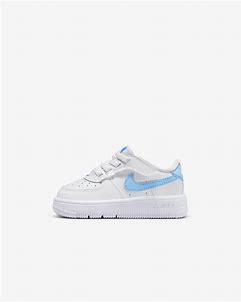
Brand: Nike
Model: Force 1 Easyon